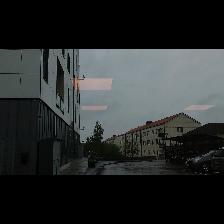
Label: NonHuman